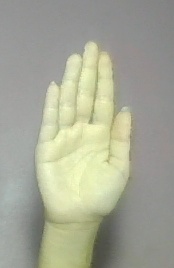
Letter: seen